Parliamentary snuff box

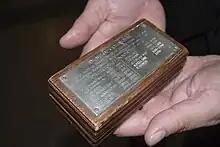
Parliamentary snuff box

In 1694, the Parliament of England passed a resolution banning smoking in the House of Commons chamber and in committee rooms. Following this, members still wished to take tobacco so snuff was used as a tolerated alternative to smoking as attributed to "". In 1941, the House of Commons chamber was destroyed by a German bomb on the Palace of Westminster. The current parliamentary snuff box was created using timber from the destroyed chamber's door frame with a silver plate listing all the names of the Principal Doorkeepers since 1943 screwed onto the lid. The responsibility for maintaining the parliamentary snuff box lies with the Principal Doorkeeper who stocks the box with snuff paid for with his own money.